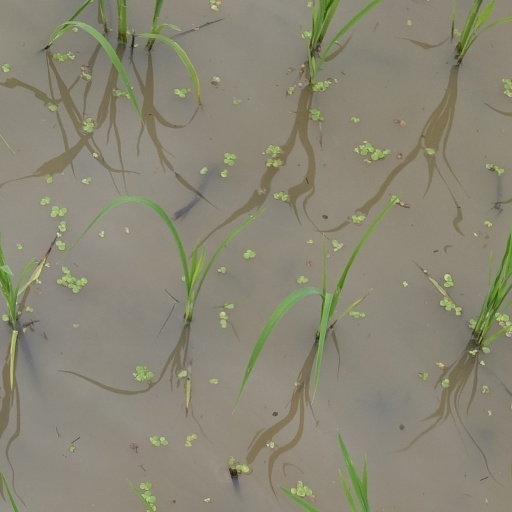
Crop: rice